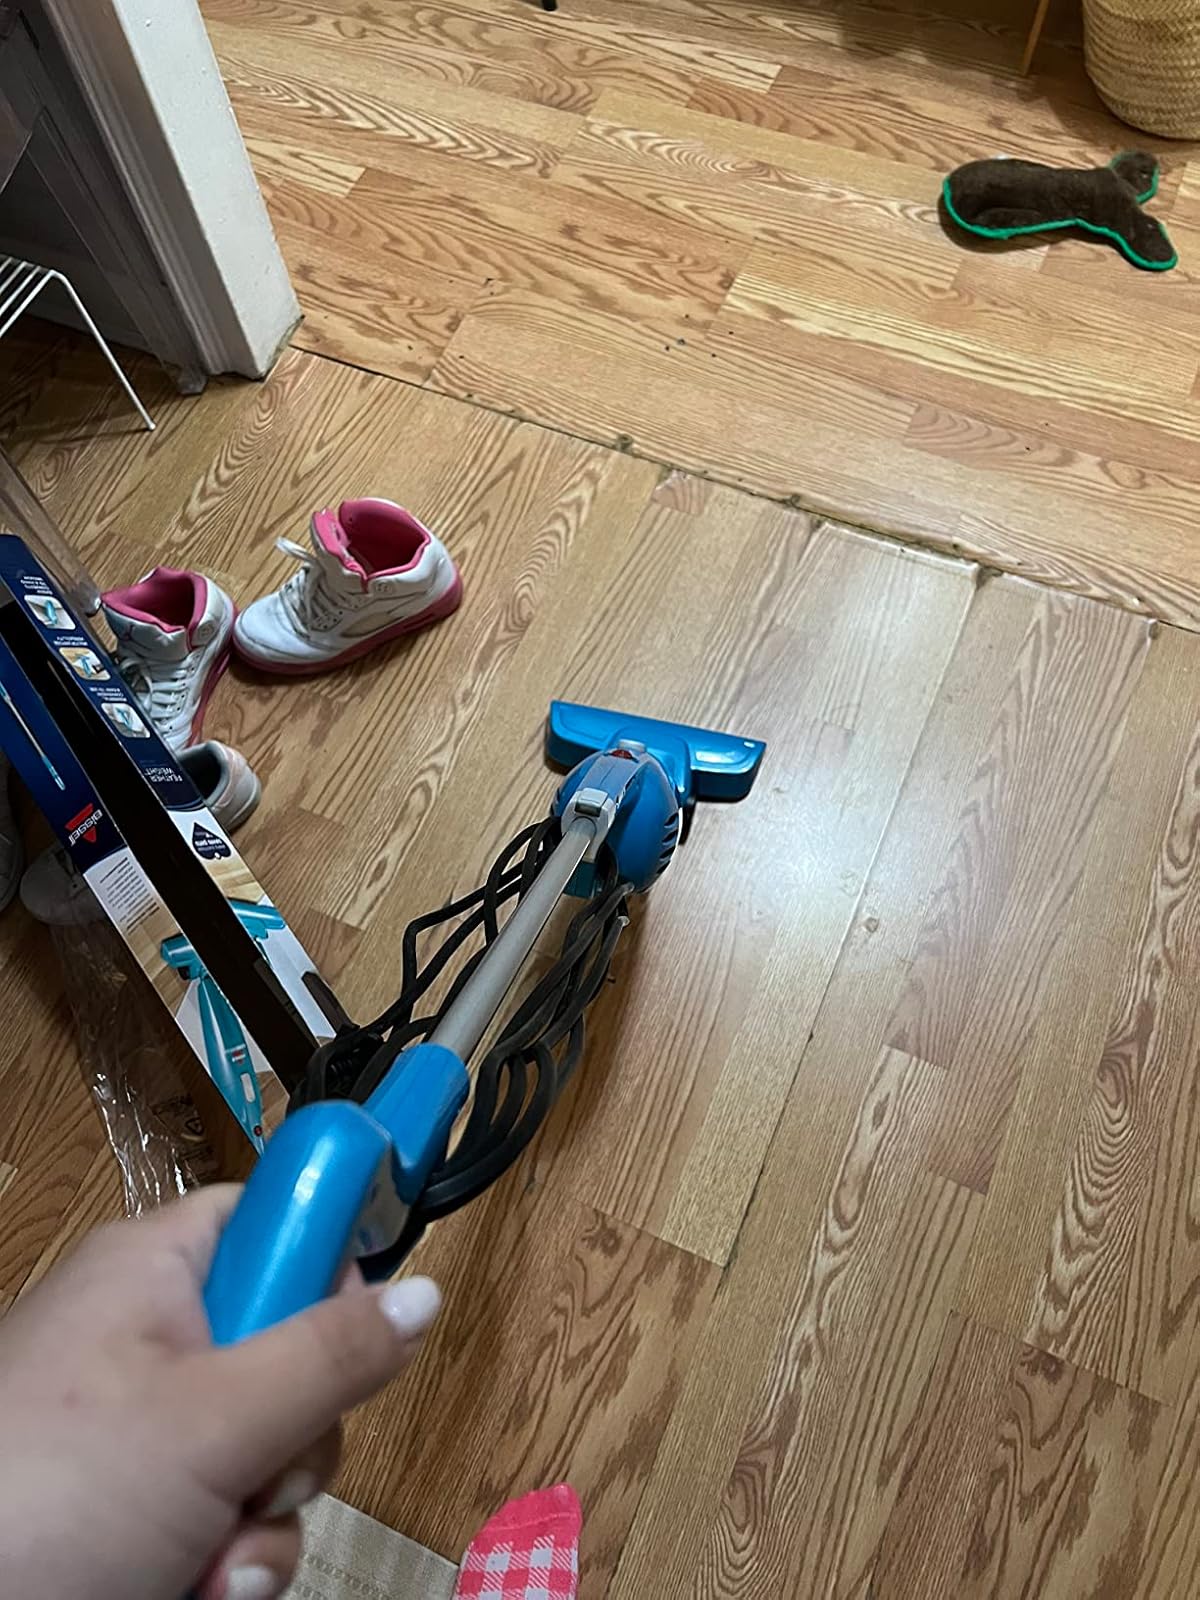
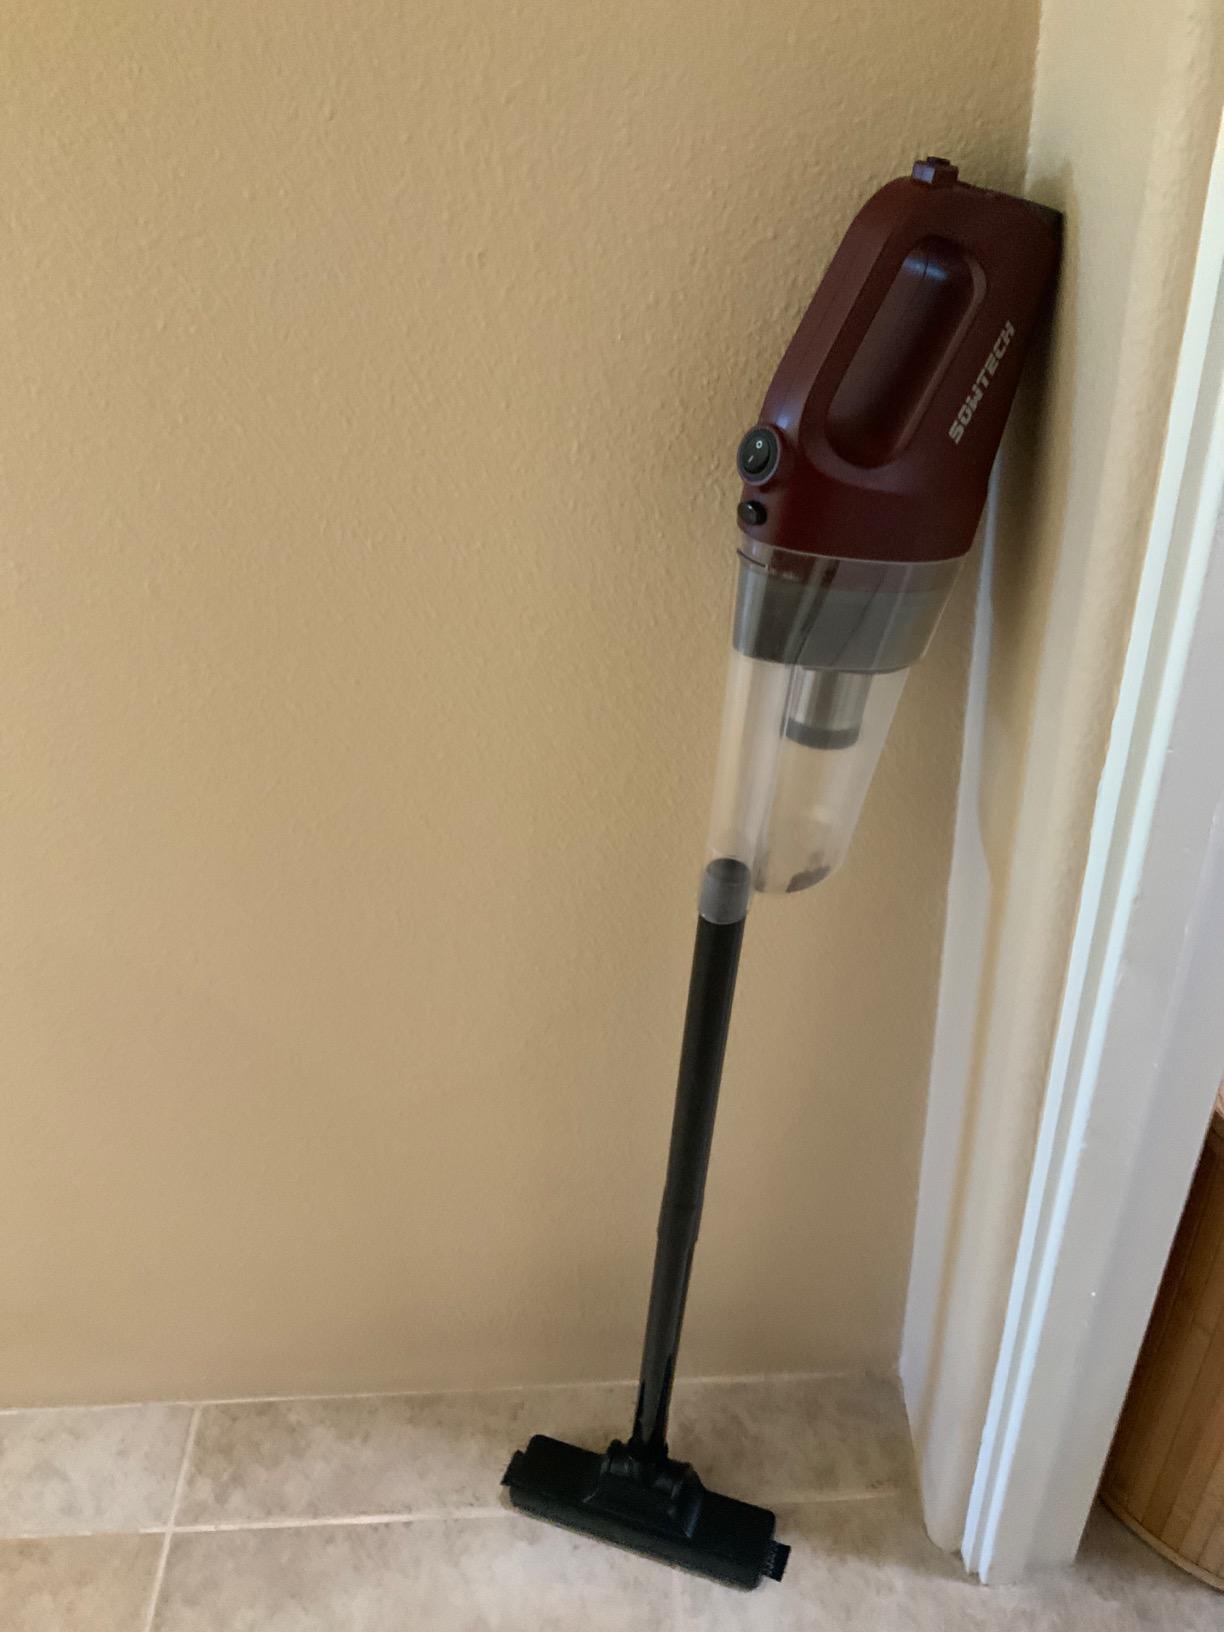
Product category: items_vacuum
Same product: no